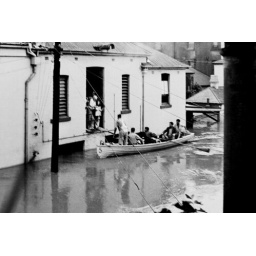
People in flood boat speaking with others stranded in a house during the Maitland Flood, 1955: Lucey Collection